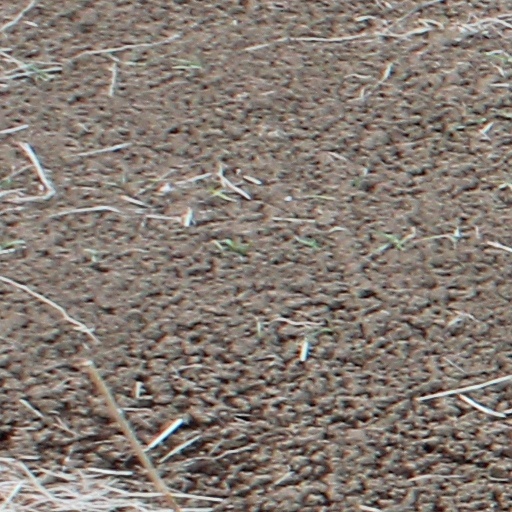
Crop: wheat